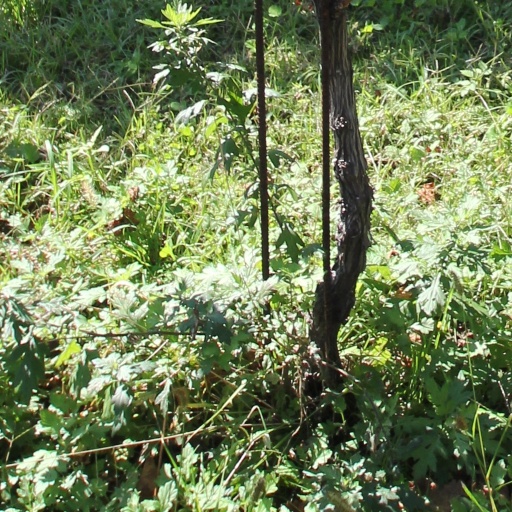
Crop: grape